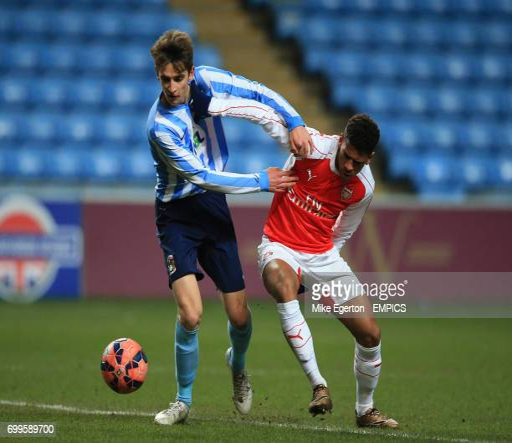
person and battle for the ball